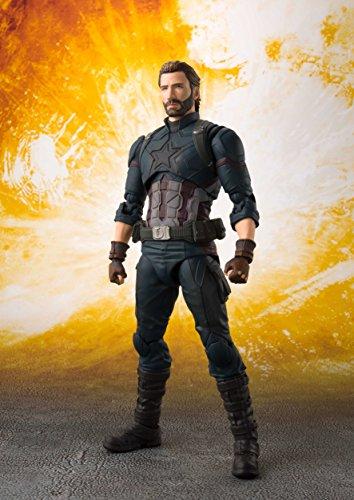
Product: TAMASHII NATIONS Bandai S.H. Figuarts Captain America & Tamashii Effect Explosion Avengers: Infinity War Action Figure
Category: Toys & Games | Toy Figures & Playsets | Action Figures
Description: Battle damage detailing to his costume have been carefully replicated and a digitally colored head is included.
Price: $60.87
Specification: ProductDimensions:2x2x6inches|ItemWeight:1.45pounds|ShippingWeight:1.45pounds(Viewshippingratesandpolicies)|DomesticShipping:ItemcanbeshippedwithinU.S.|InternationalShipping:ThisitemcanbeshippedtoselectcountriesoutsideoftheU.S.LearnMore|ASIN:B07BK72H55|Itemmodelnumber:BAN27626|Manufacturerrecommendedage:13yearsandup